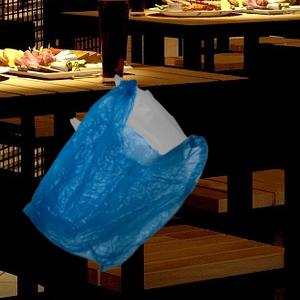
Label: plasticbags